Jason Reynolds

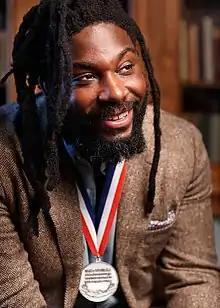
Reynolds in 2020

Jason Reynolds (born December 6, 1983) is an American author of novels and poetry for young adult and middle grade audiences. Born in Washington, D.C., and raised in neighboring Oxon Hill, Maryland, Reynolds found inspiration in rap and had an early focus on poetry, publishing several poetry collections before his first novel in 2014, "When I Was the Greatest", which won the John Steptoe Award for New Talent.